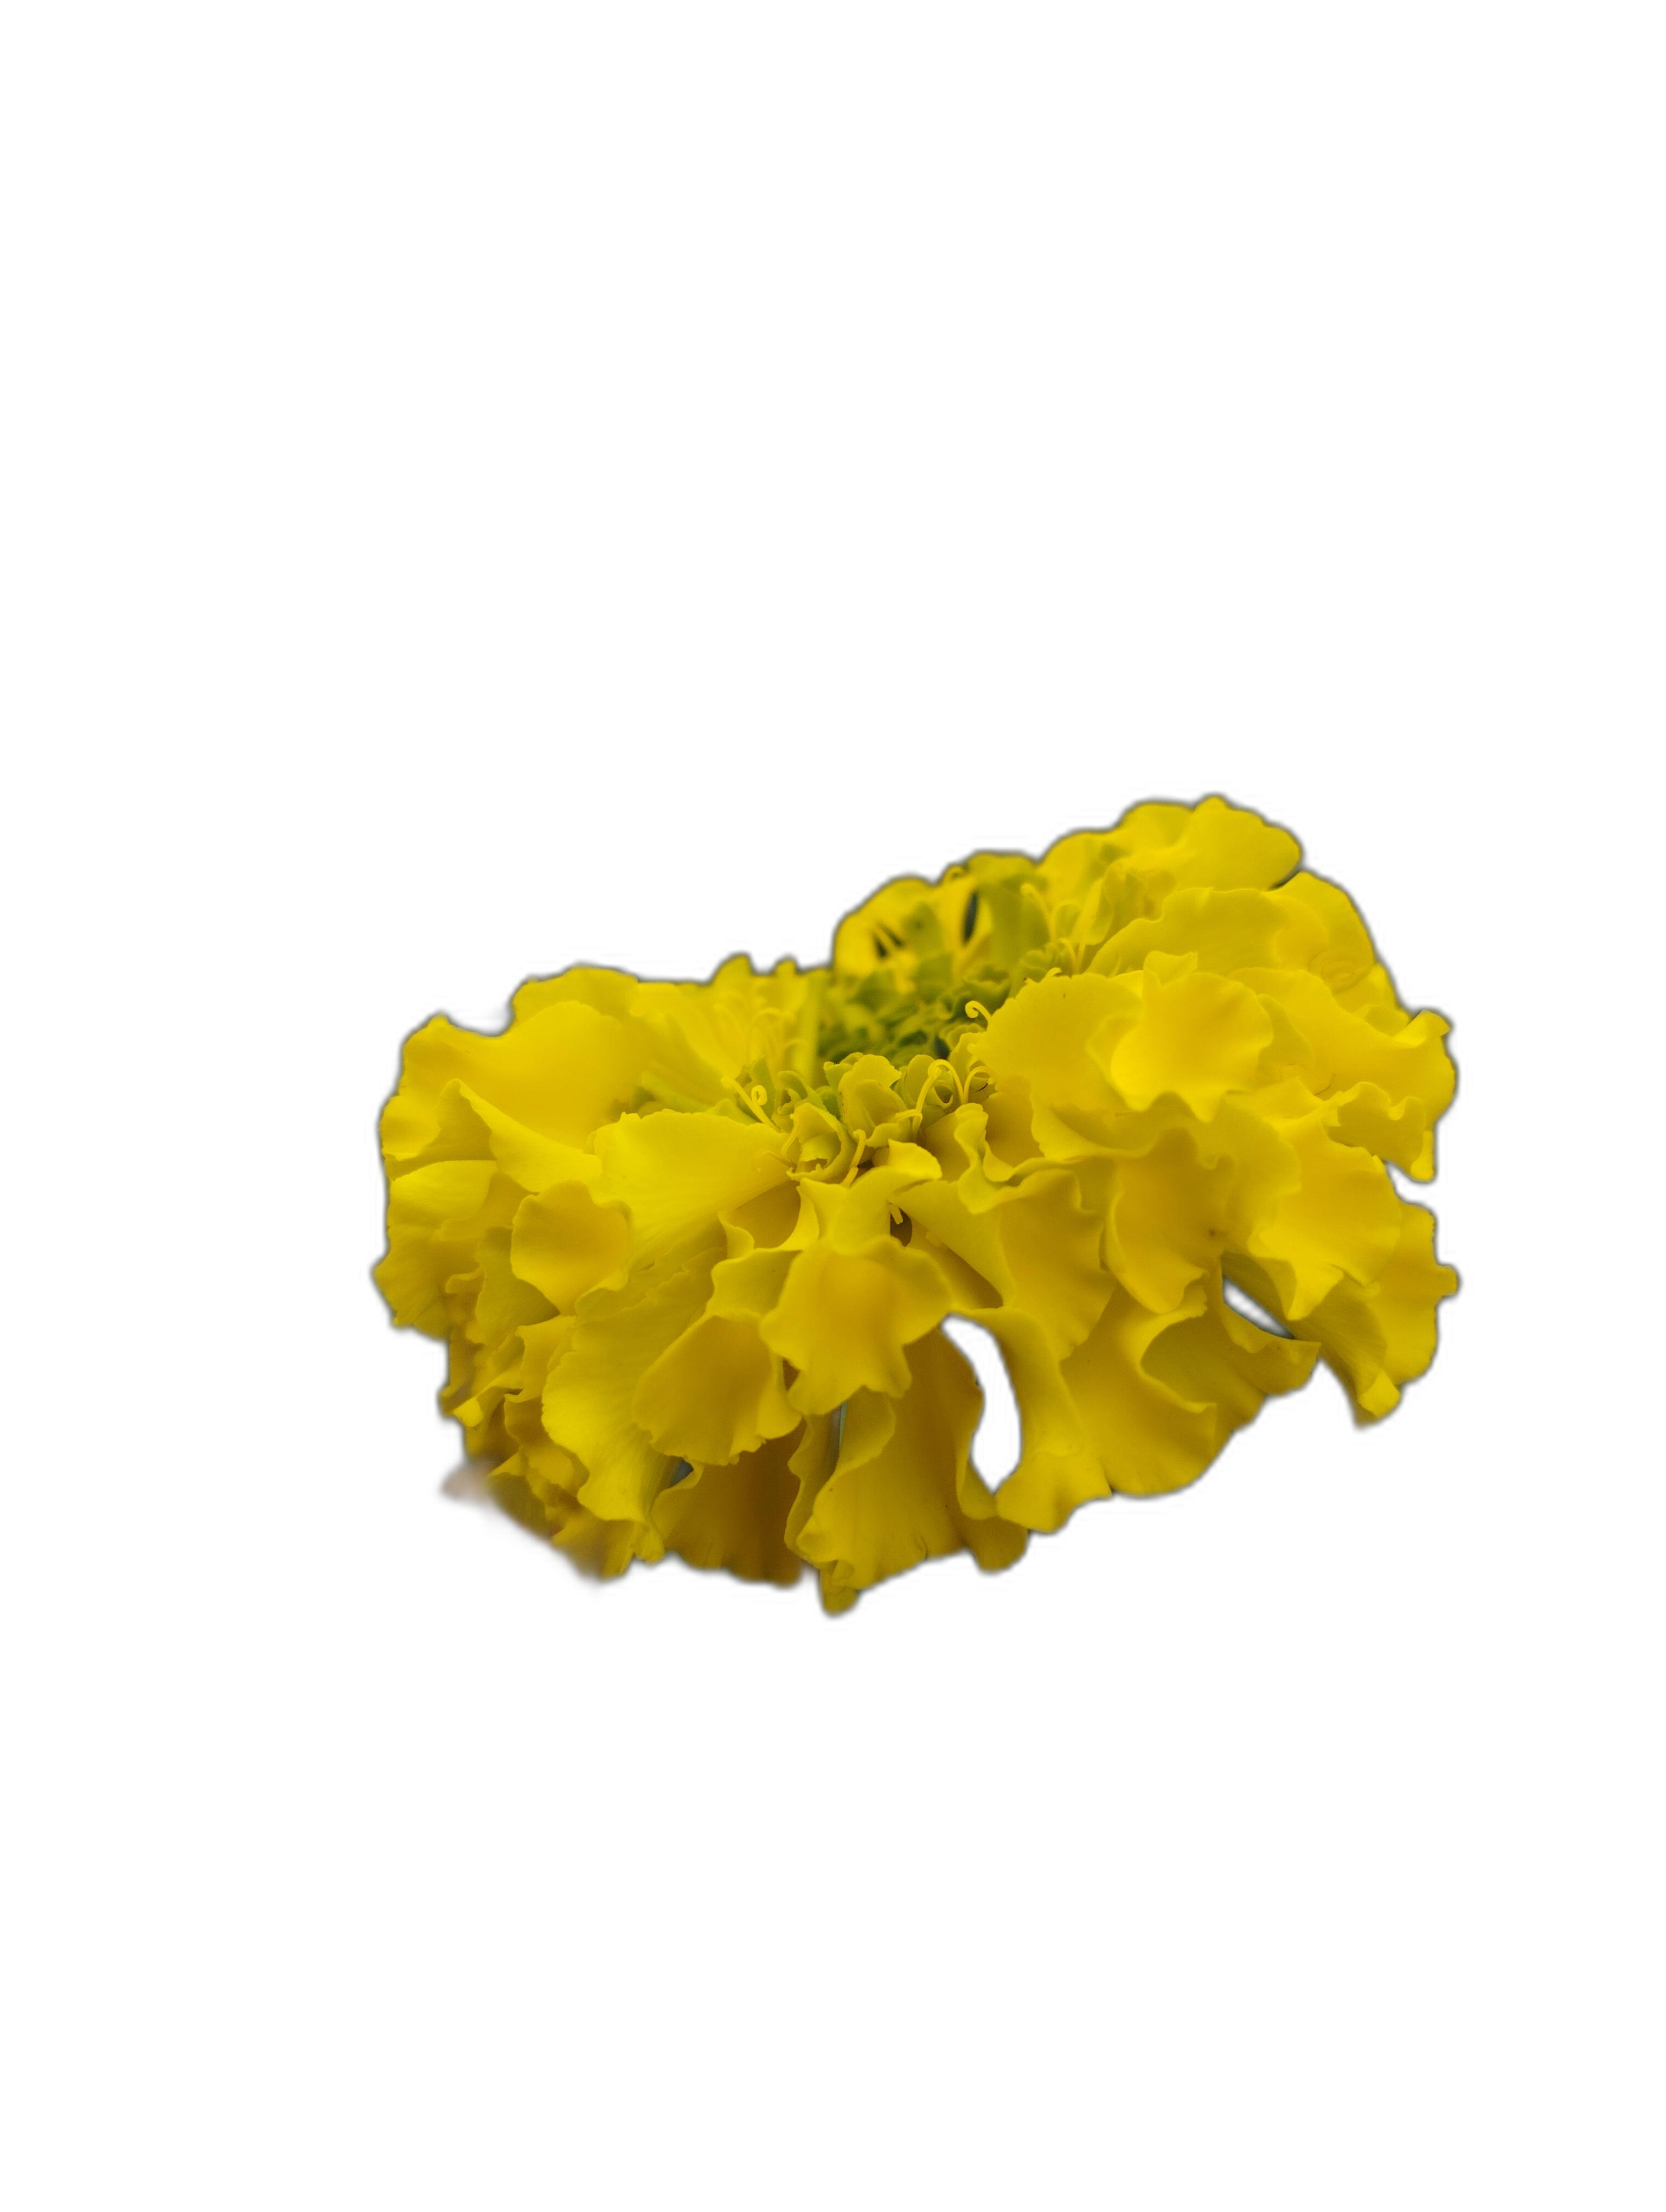
Label: Marigold